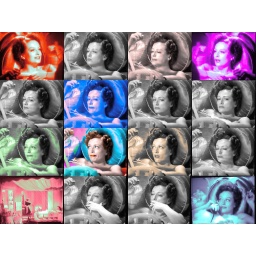
in her own private tub in her own private bathroom during a scene from The Women